Shi epoxidation

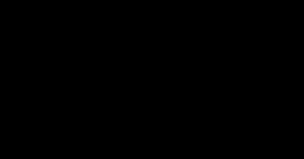
Favored spiro and planar transition states of tri-substituted olefins

The previously mentioned configurations are favored over the transition states of the opposing enantiomers because of unfavorable steric interactions between the R-alkyl groups (see below) and the ether-alkyl functional groups of the catalyst ring.